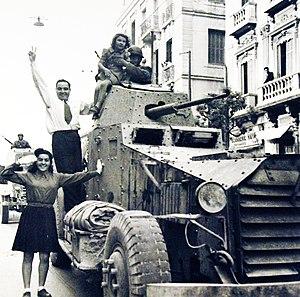
Le Laffly 80 AM est une auto-mitrailleuse de la marque Laffly. C'est un véhicule blindé de reconnaissance avancée ou Automitrailleuse de Découverte en service dans l'armée de terre française.
Le 4ᵉ régiment de chasseurs d'Afrique est un régiment de cavalerie de l'armée française, créé en 1839 et dissous en 1962 - ses traditions sont gardées par le 4ᵉ régiment de chasseurs.